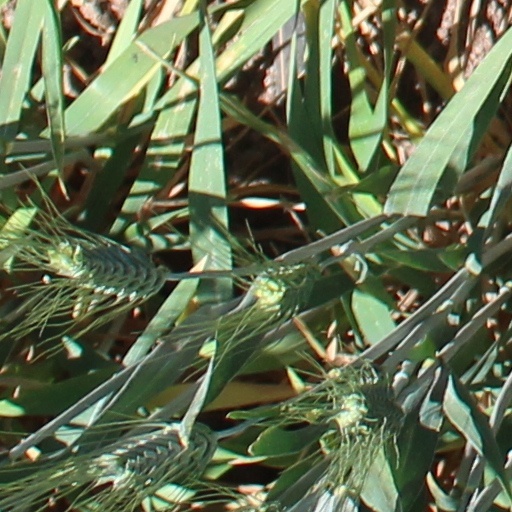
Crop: wheat